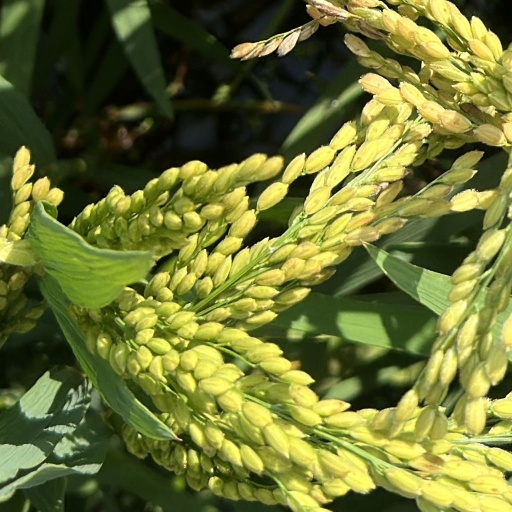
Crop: rice